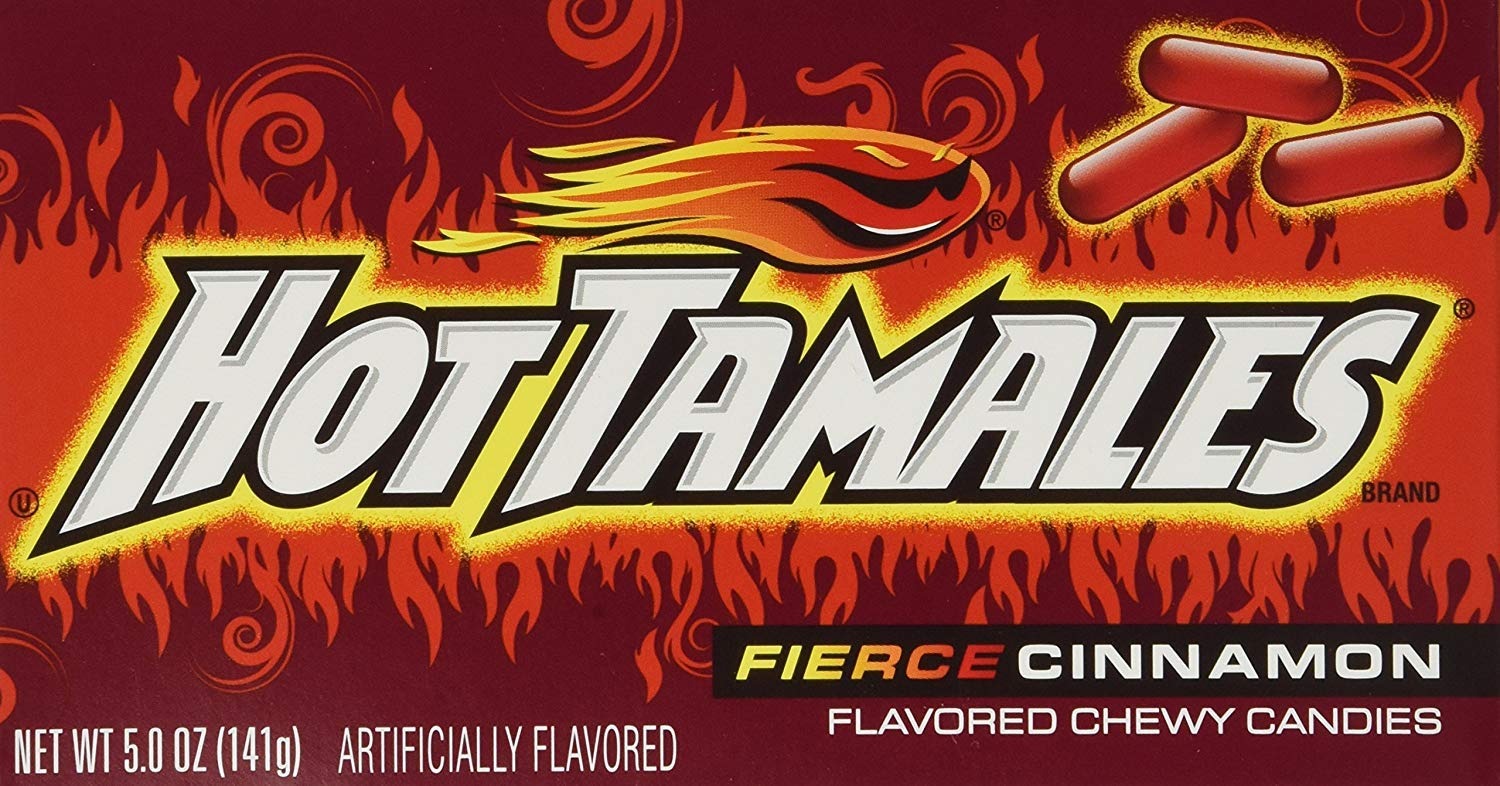
Item Name: Hot Tamales, Fierce Cinnamon Chewy Candy, Theater Box Style, 5oz Box - PACK OF 24
Bullet Point 1: Cinnamon Flavored Candy: Enjoy the spicy cinnamon flavor in every bite of these chewy theater box candies.
Bullet Point 2: Theater Box Style Packaging: The candies are packaged in a fun theater box style that adds to the festive feel.
Bullet Point 3: Bulk 5oz Box: Get a whopping 24 ounces of hot tamales candies to share with friends and family.
Bullet Point 4: Perfect for Parties and Gifts: These cinnamon candies make great party favors or gifts for birthdays, holidays, and more.
Bullet Point 5: Made in the USA: These hot tamales candies are proudly made in the United States.
Value: 120.0
Unit: Ounce

Price: 26.52